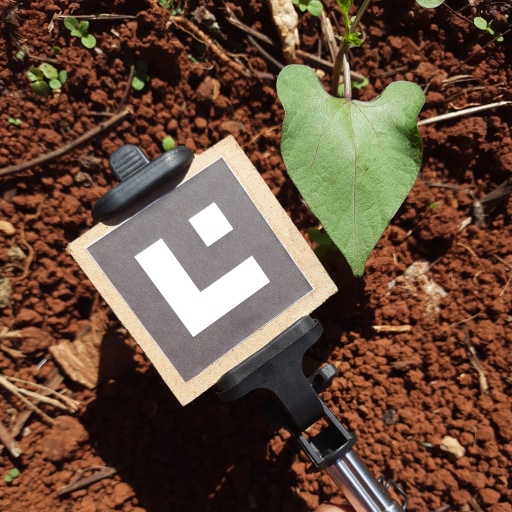
Observations: wavy surface, no eating holes, under sunlight